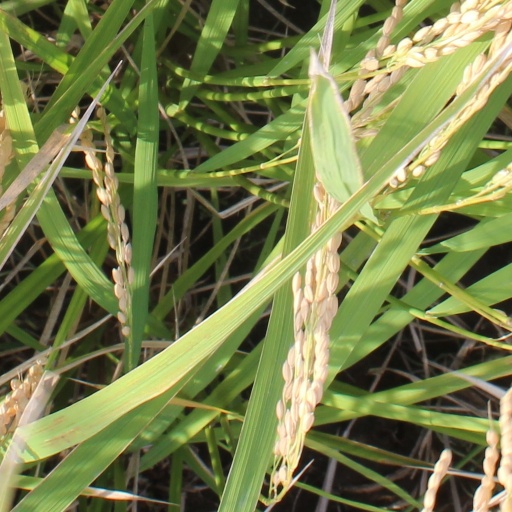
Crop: rice